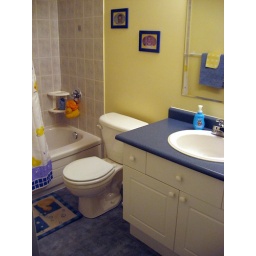
ceramic wall tile in bath/shower. ceramic floor tile